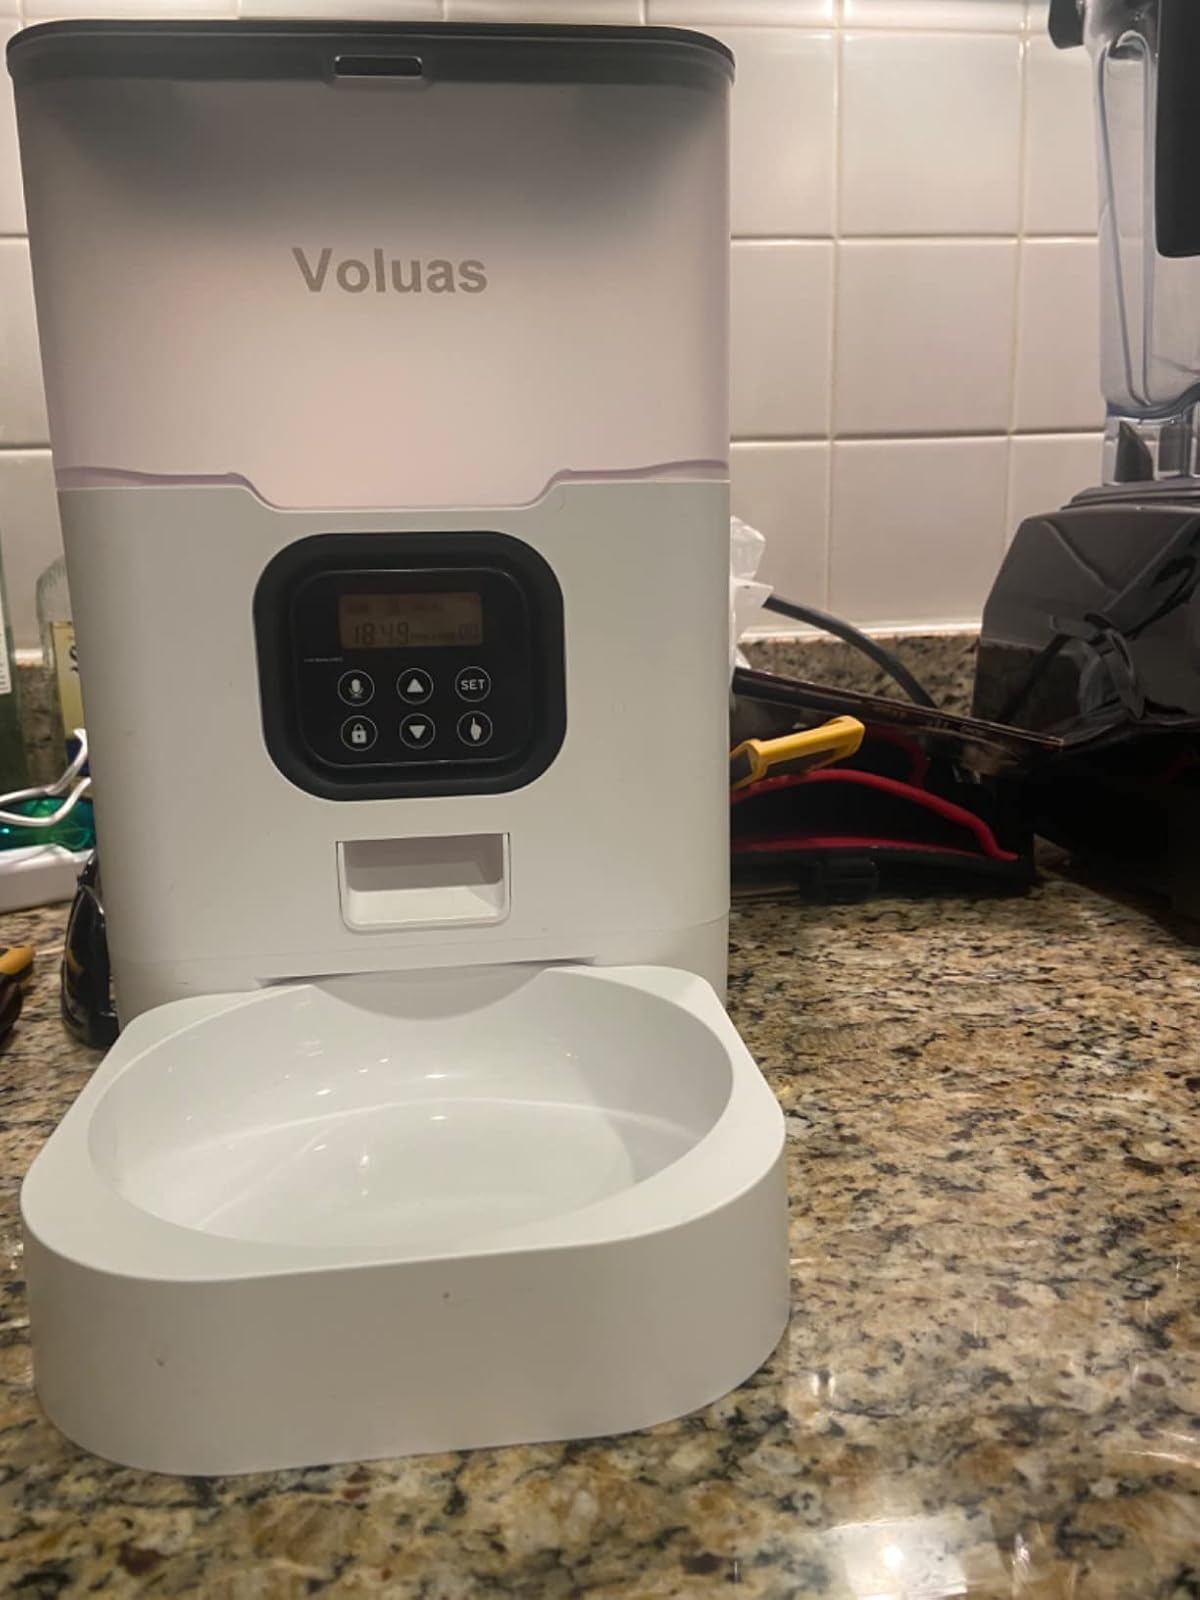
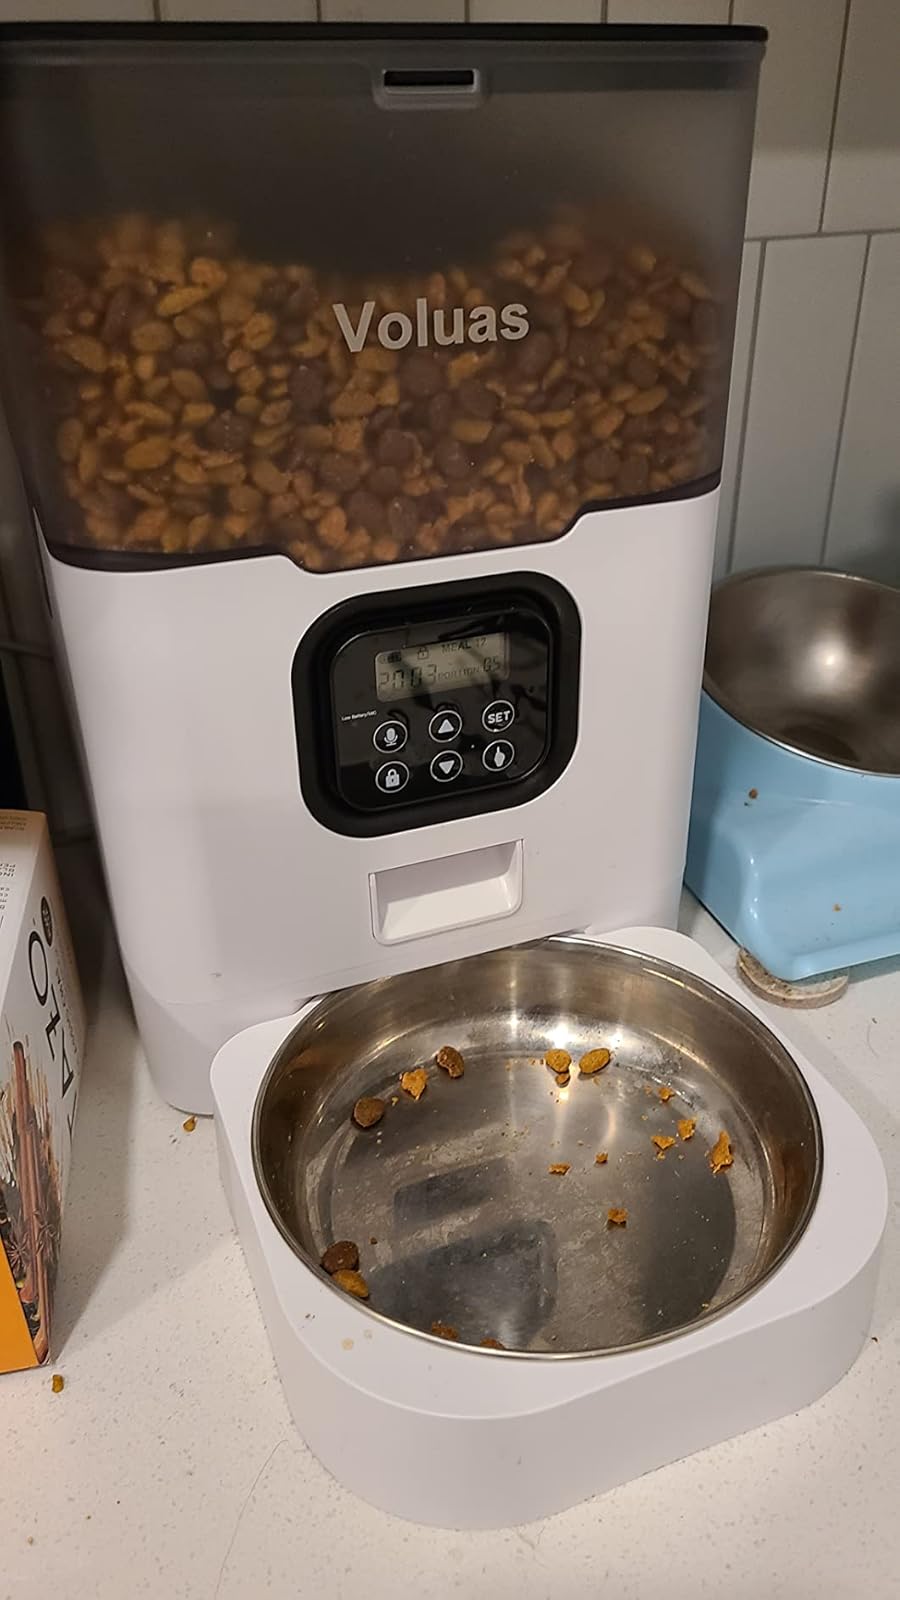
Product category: items_feeder
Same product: yes